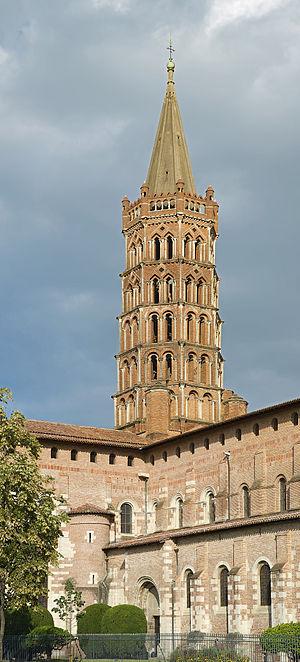
En histoire de l'art, l'art roman est la période qui s'étend du début du XIᵉ siècle à la seconde moitié du XIIᵉ siècle, entre l'art préroman et l'art gothique, en Europe. L'expression « art roman » est forgée en 1818 par l'archéologue français Charles de Gerville et passe dans l'usage courant à partir de 1835.
L'Occitanie est une région administrative française créée par la réforme territoriale de 2014 comportant 13 départements, et qui résulte de la fusion des anciennes régions Languedoc-Roussillon et Midi-Pyrénées. Temporairement appelée Languedoc-Roussillon-Midi-Pyrénées, le nom « Occitanie » est officiel depuis le 28 septembre 2016 et effectif depuis le 30 septembre 2016. S'il est sous-titré « Pyrénées-Méditerranée » par le conseil régional, ce sous-titre n'apparaît pas dans le Journal officiel de la République française. Le conseil régional est présidée par Carole Delga depuis le 4 janvier 2016, et son chef-lieu est Toulouse.
Le gothique méridional, également appelé gothique toulousain, ou encore gothique languedocien, désigne un courant de l'architecture gothique religieuse développé dans le Midi de la France.
L'arc en mitre, ou arc en fronton, ou arc angulaire est un arc composé de deux droites inclinées formant un angle.